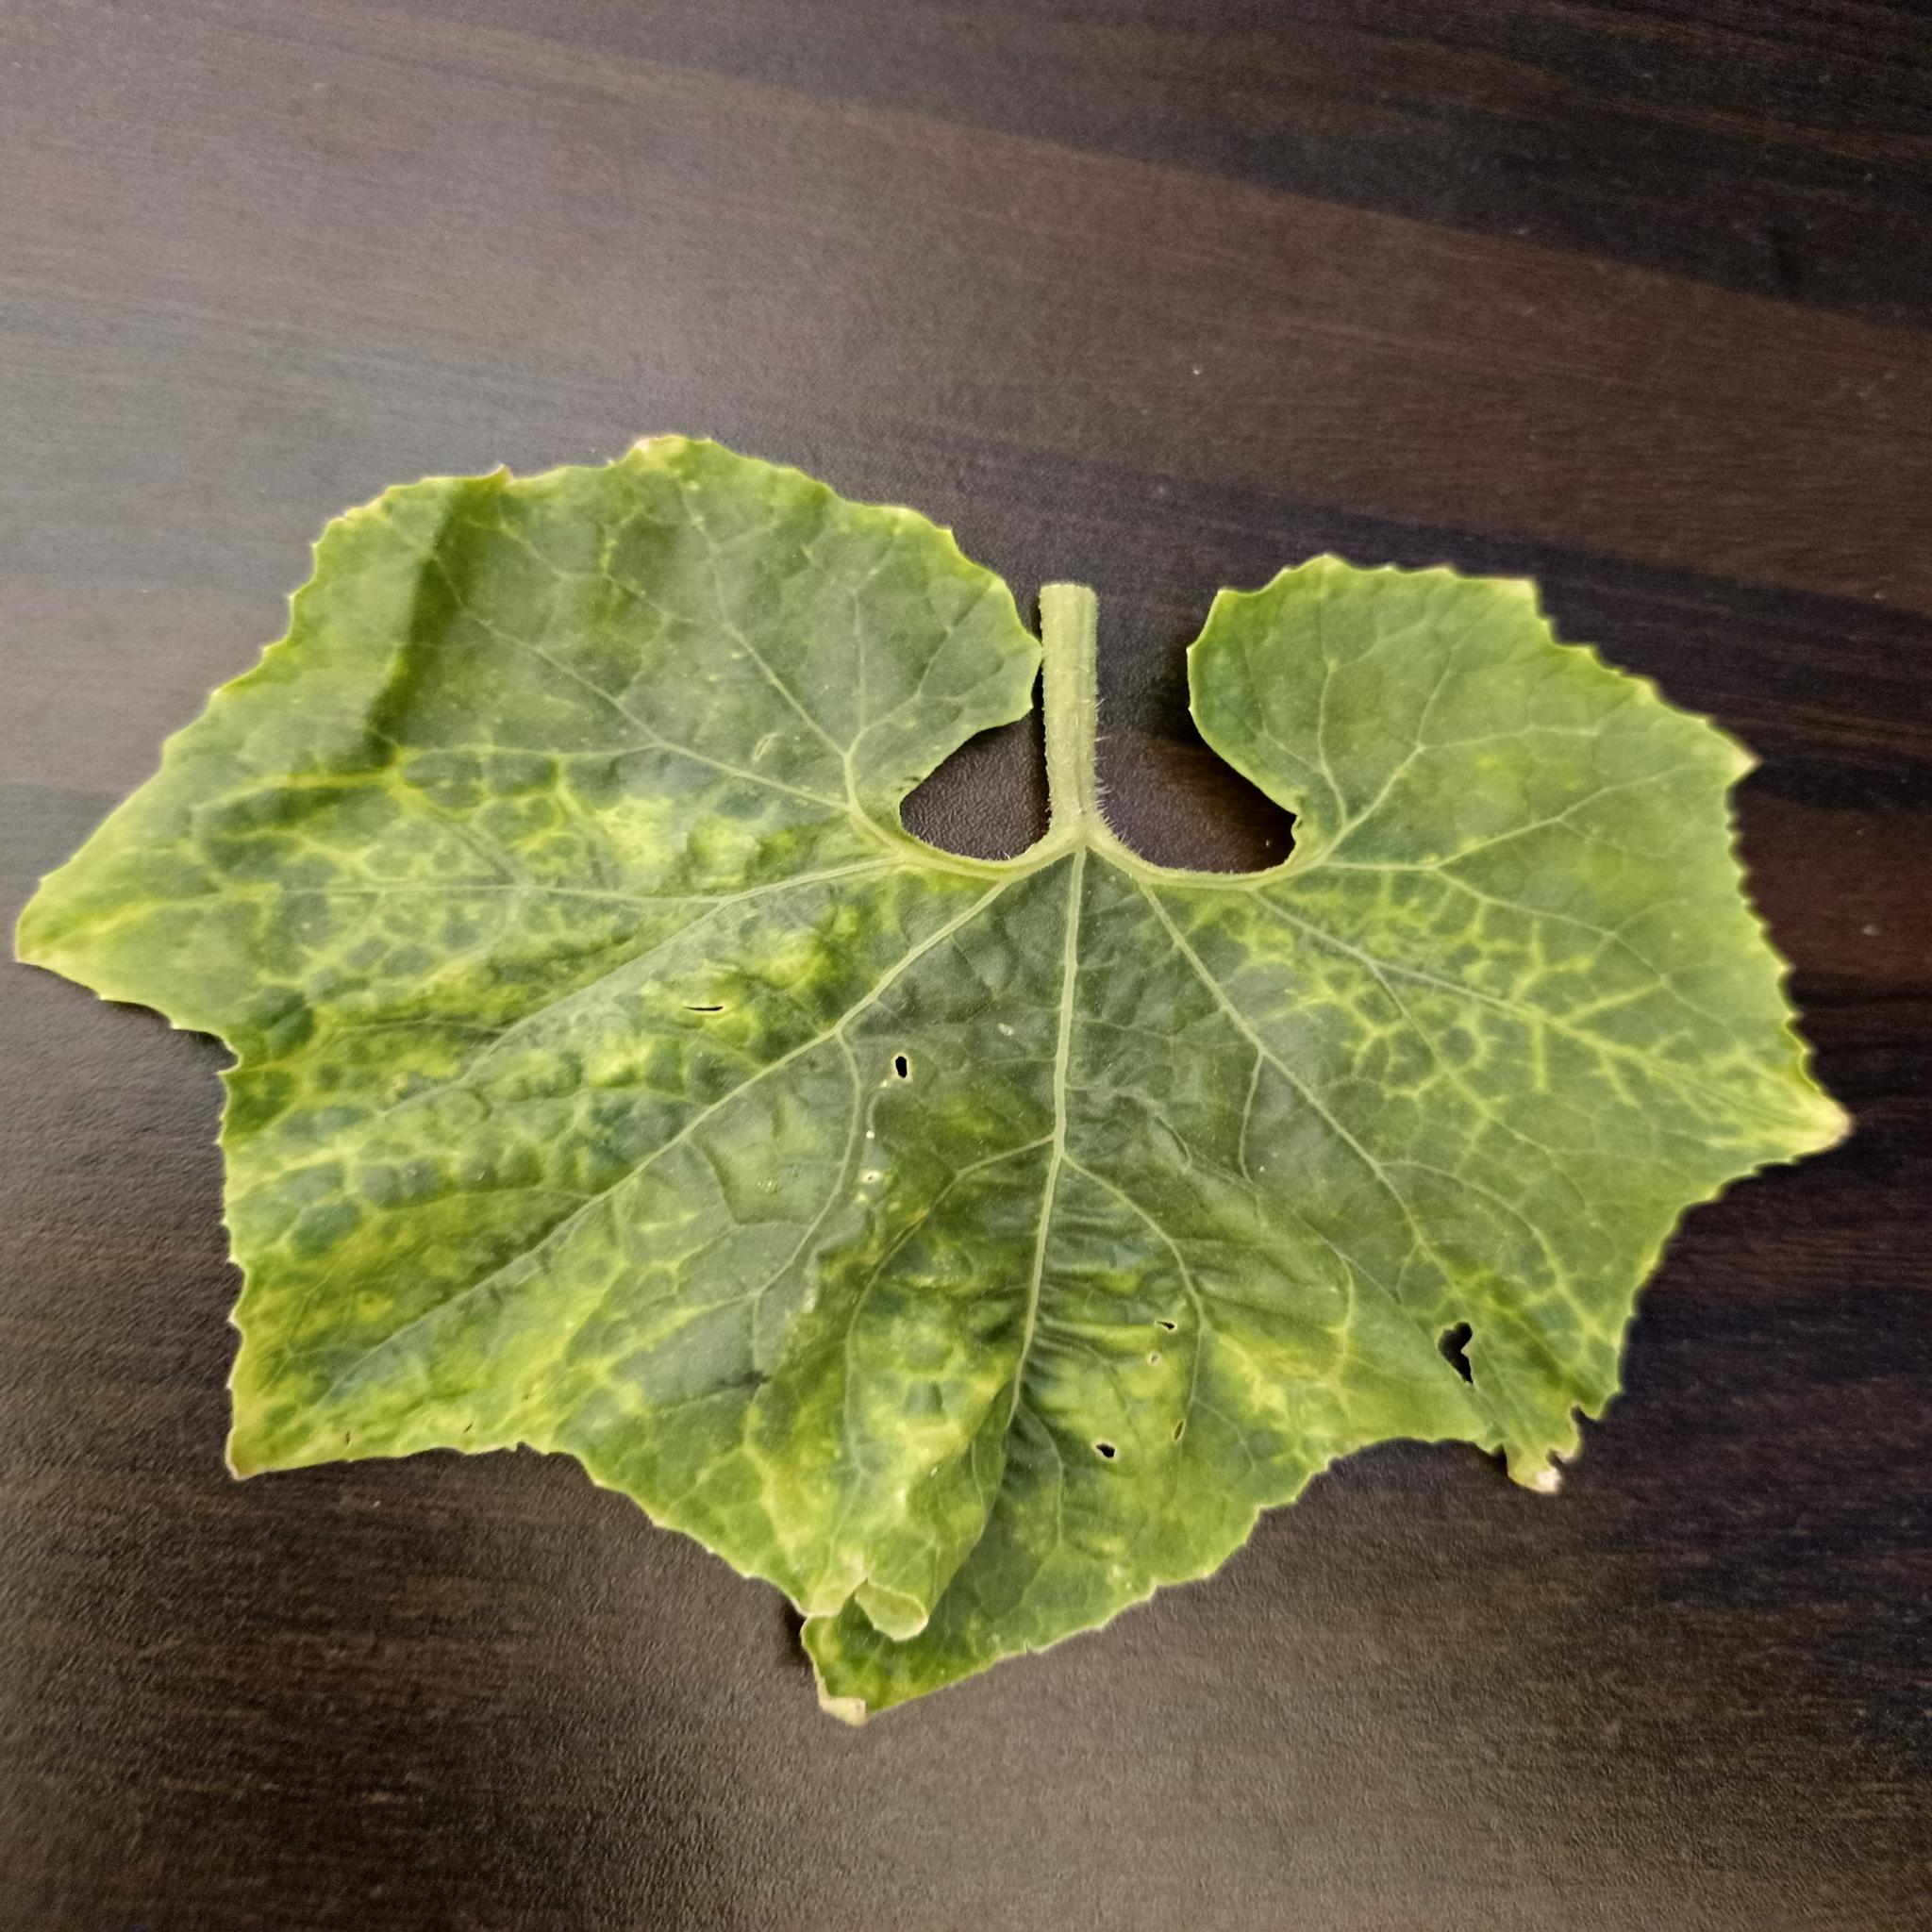
Label: Downy mildew